Science and technology in Venezuela

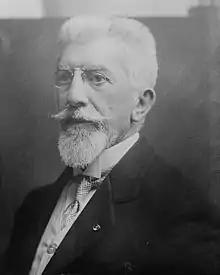
Vicente Marcano

Benjamín Scharifker Podolsky (born in Buenos Aires, Argentina, September 21, 1953). Sharifker migrated with his Jewish family to Venezuela when he was 4 years old. Graduated in chemistry from the Universidad Simón Bolívar (1976) had a PhD in physicochemistry from the University of Southampton (1980). Professor emeritus of Simón Bolívar University, where he was head of the department of chemistry (1987–1989), dean of research and development (1992–1996), vice-rector of administration (2001–2005) and rector (2005–2009). Coordinator of the Nuclei of Scientific, Humanistic and Technological Development Councils (1994–1996). Deputy director of the Hydrogen Research Center at Texas A & M University (1984–1986). Visiting professor at the Universities of Southampton (1988) and Bristol (2009). Director of National Council for Scientific and Technological Research (1994–1999). Secretary general, Caracas Chapter, Venezuelan Association for the Advancement of Science (2001).